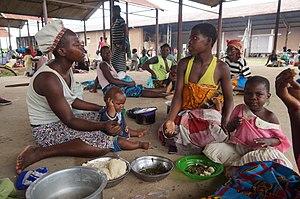
Le cyclone Idai est la onzième dépression tropicale à se former lors de la saison cyclonique 2018-2019 dans l'océan Indien sud-ouest, la dixième à devenir une tempête tropicale et le septième système à atteindre le stade de cyclone tropical intense. Il est né d'une dépression tropicale qui s'est formée le 4 mars 2019 au large de la côte est du Mozambique, est ensuite entré dans les terres, causant des inondations, avant de retourner le 9 mars vers le canal du Mozambique où elle a atteint le statut de cyclone tropical intense le 11 mars et frôler la côte ouest de Madagascar. Se tournant ensuite vers le sud-ouest, Idai se dirigea vers le sud du Mozambique et atteignit son intensité maximale le 14 mars avec des vents soutenus maximums sur 10 minutes de 195 km/h, 205 km/h sur 1 minute, atteignant donc la catégorie 3 sur l'échelle de Saffir - Simpson et une pression centrale minimale de 940 hPa. Le jour suivant, le système frappait Beira après voir légèrement faibli. Son parcours subséquent dans les terres laissa des pluies torrentielles alors qu'elle devenait post-tropicale le 16 mars pour se dissiper le 21 mars.